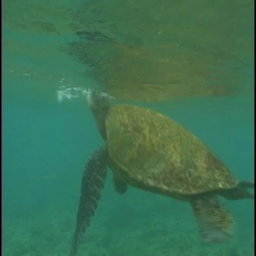
underwater footage of green sea turtle taking a breath of air then searching for food on the reef below .